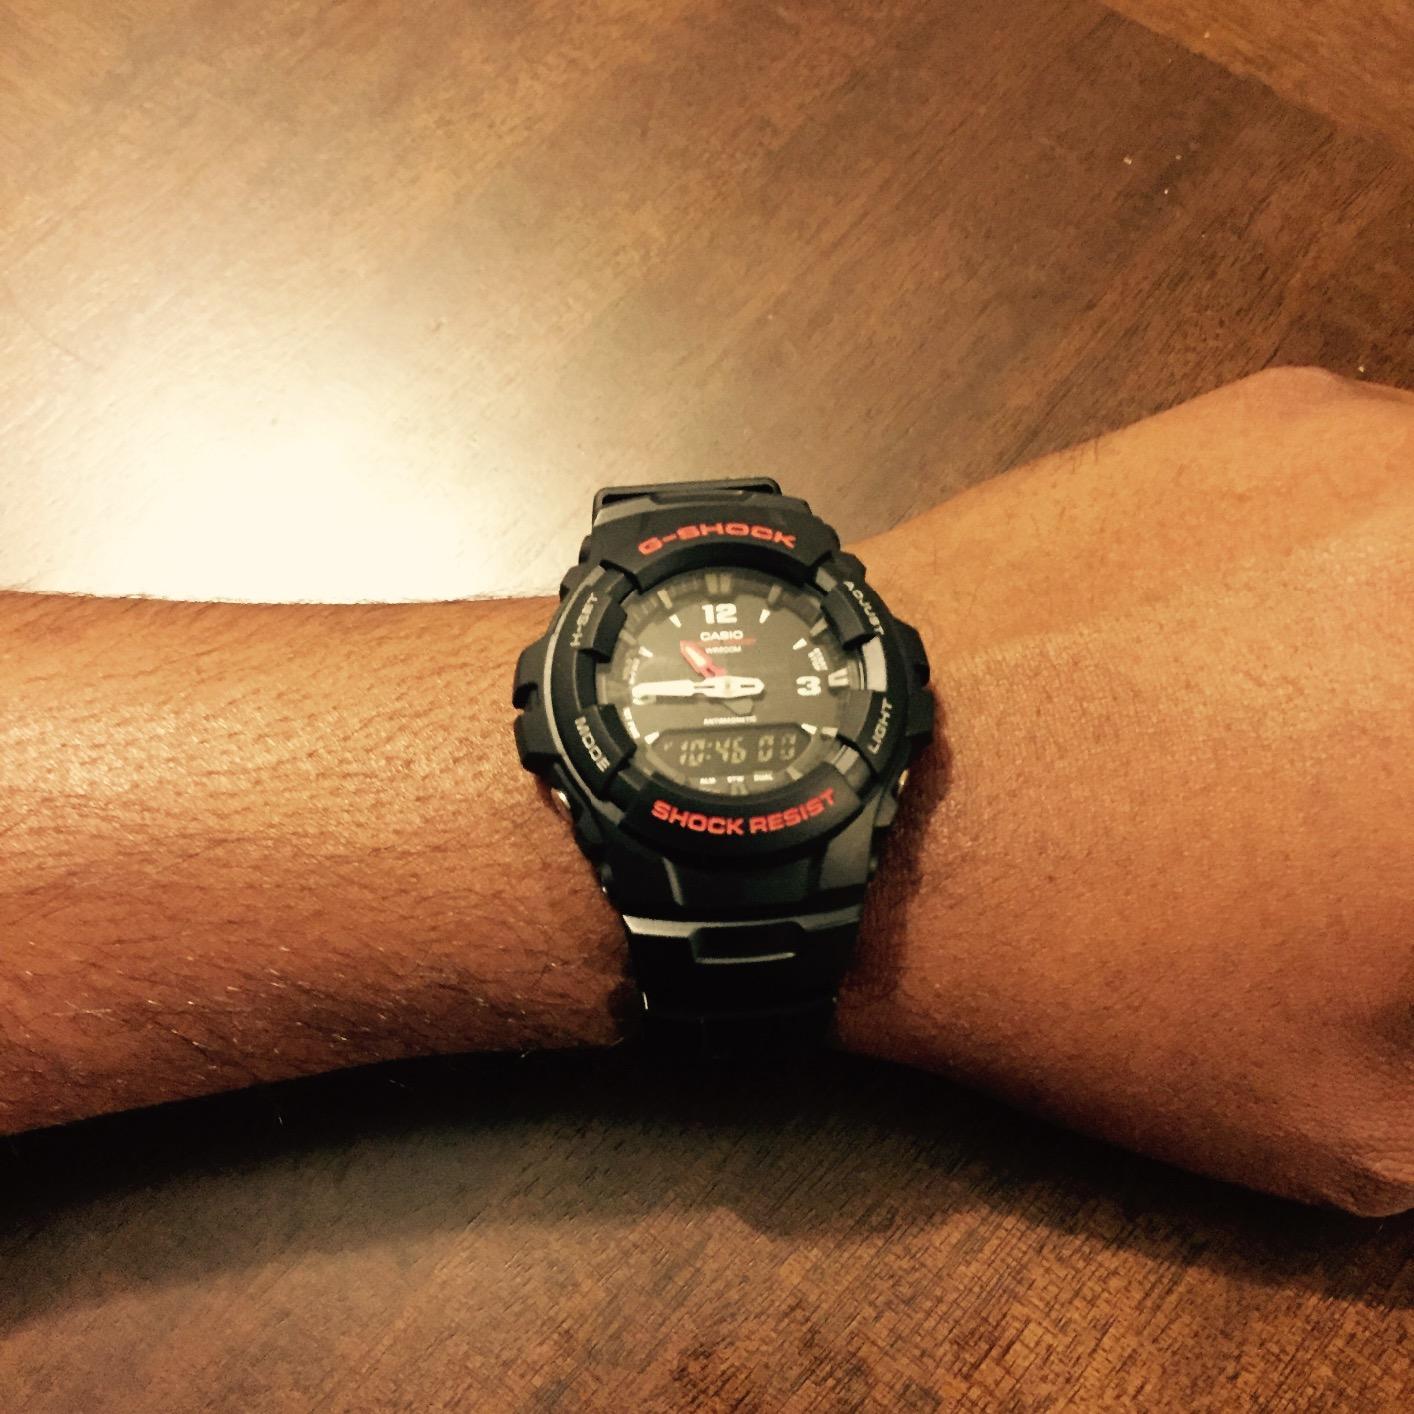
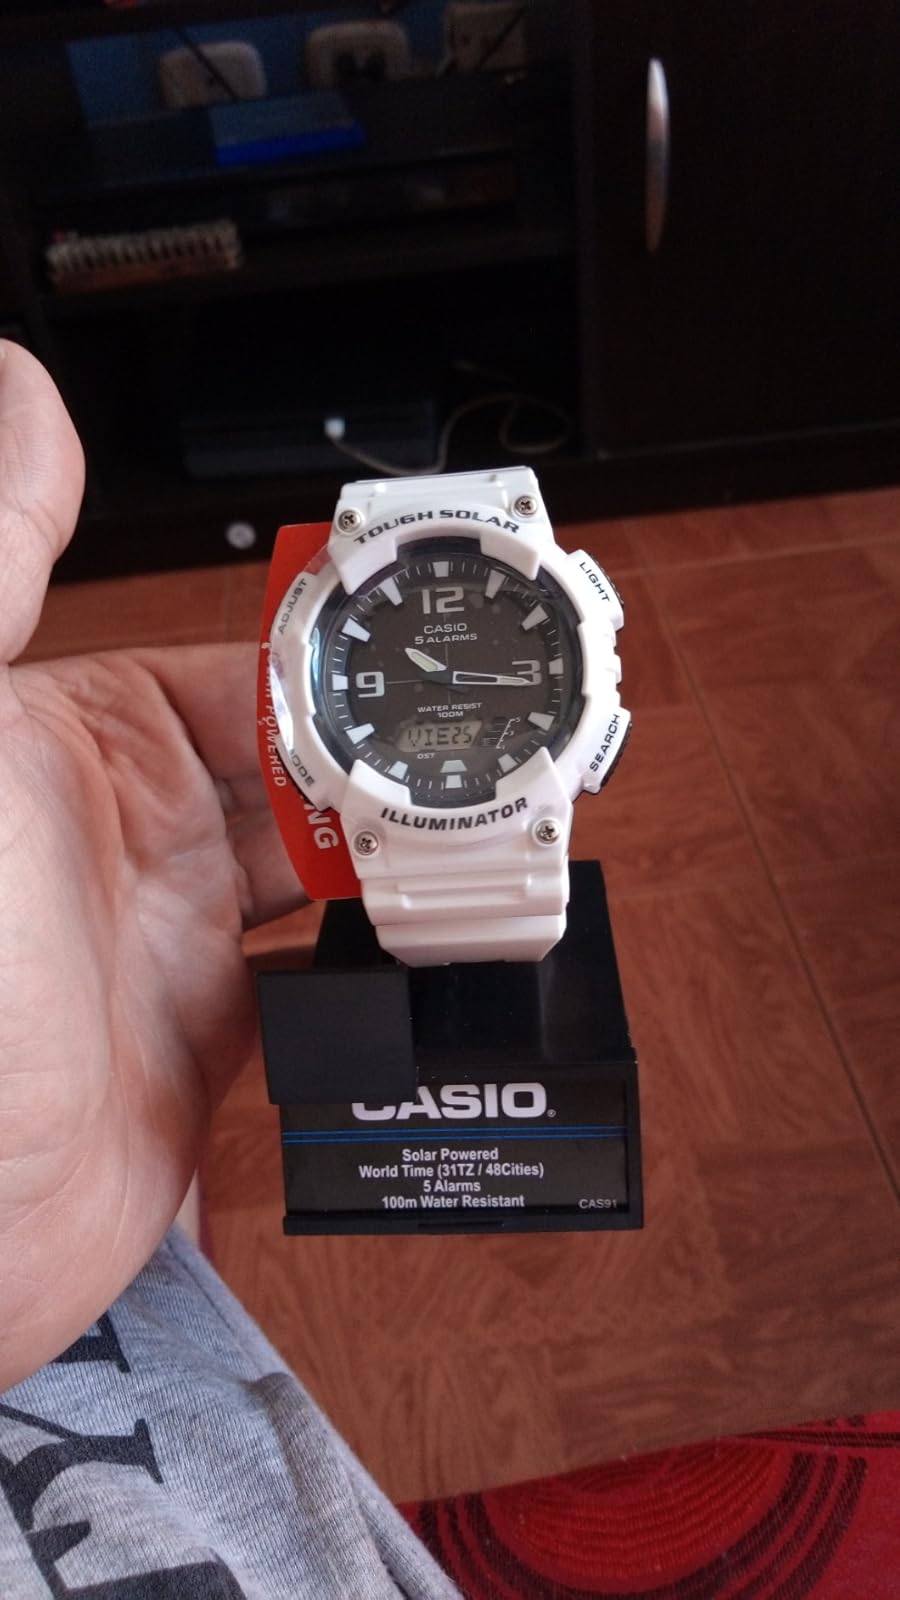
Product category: accessories_watch
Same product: no